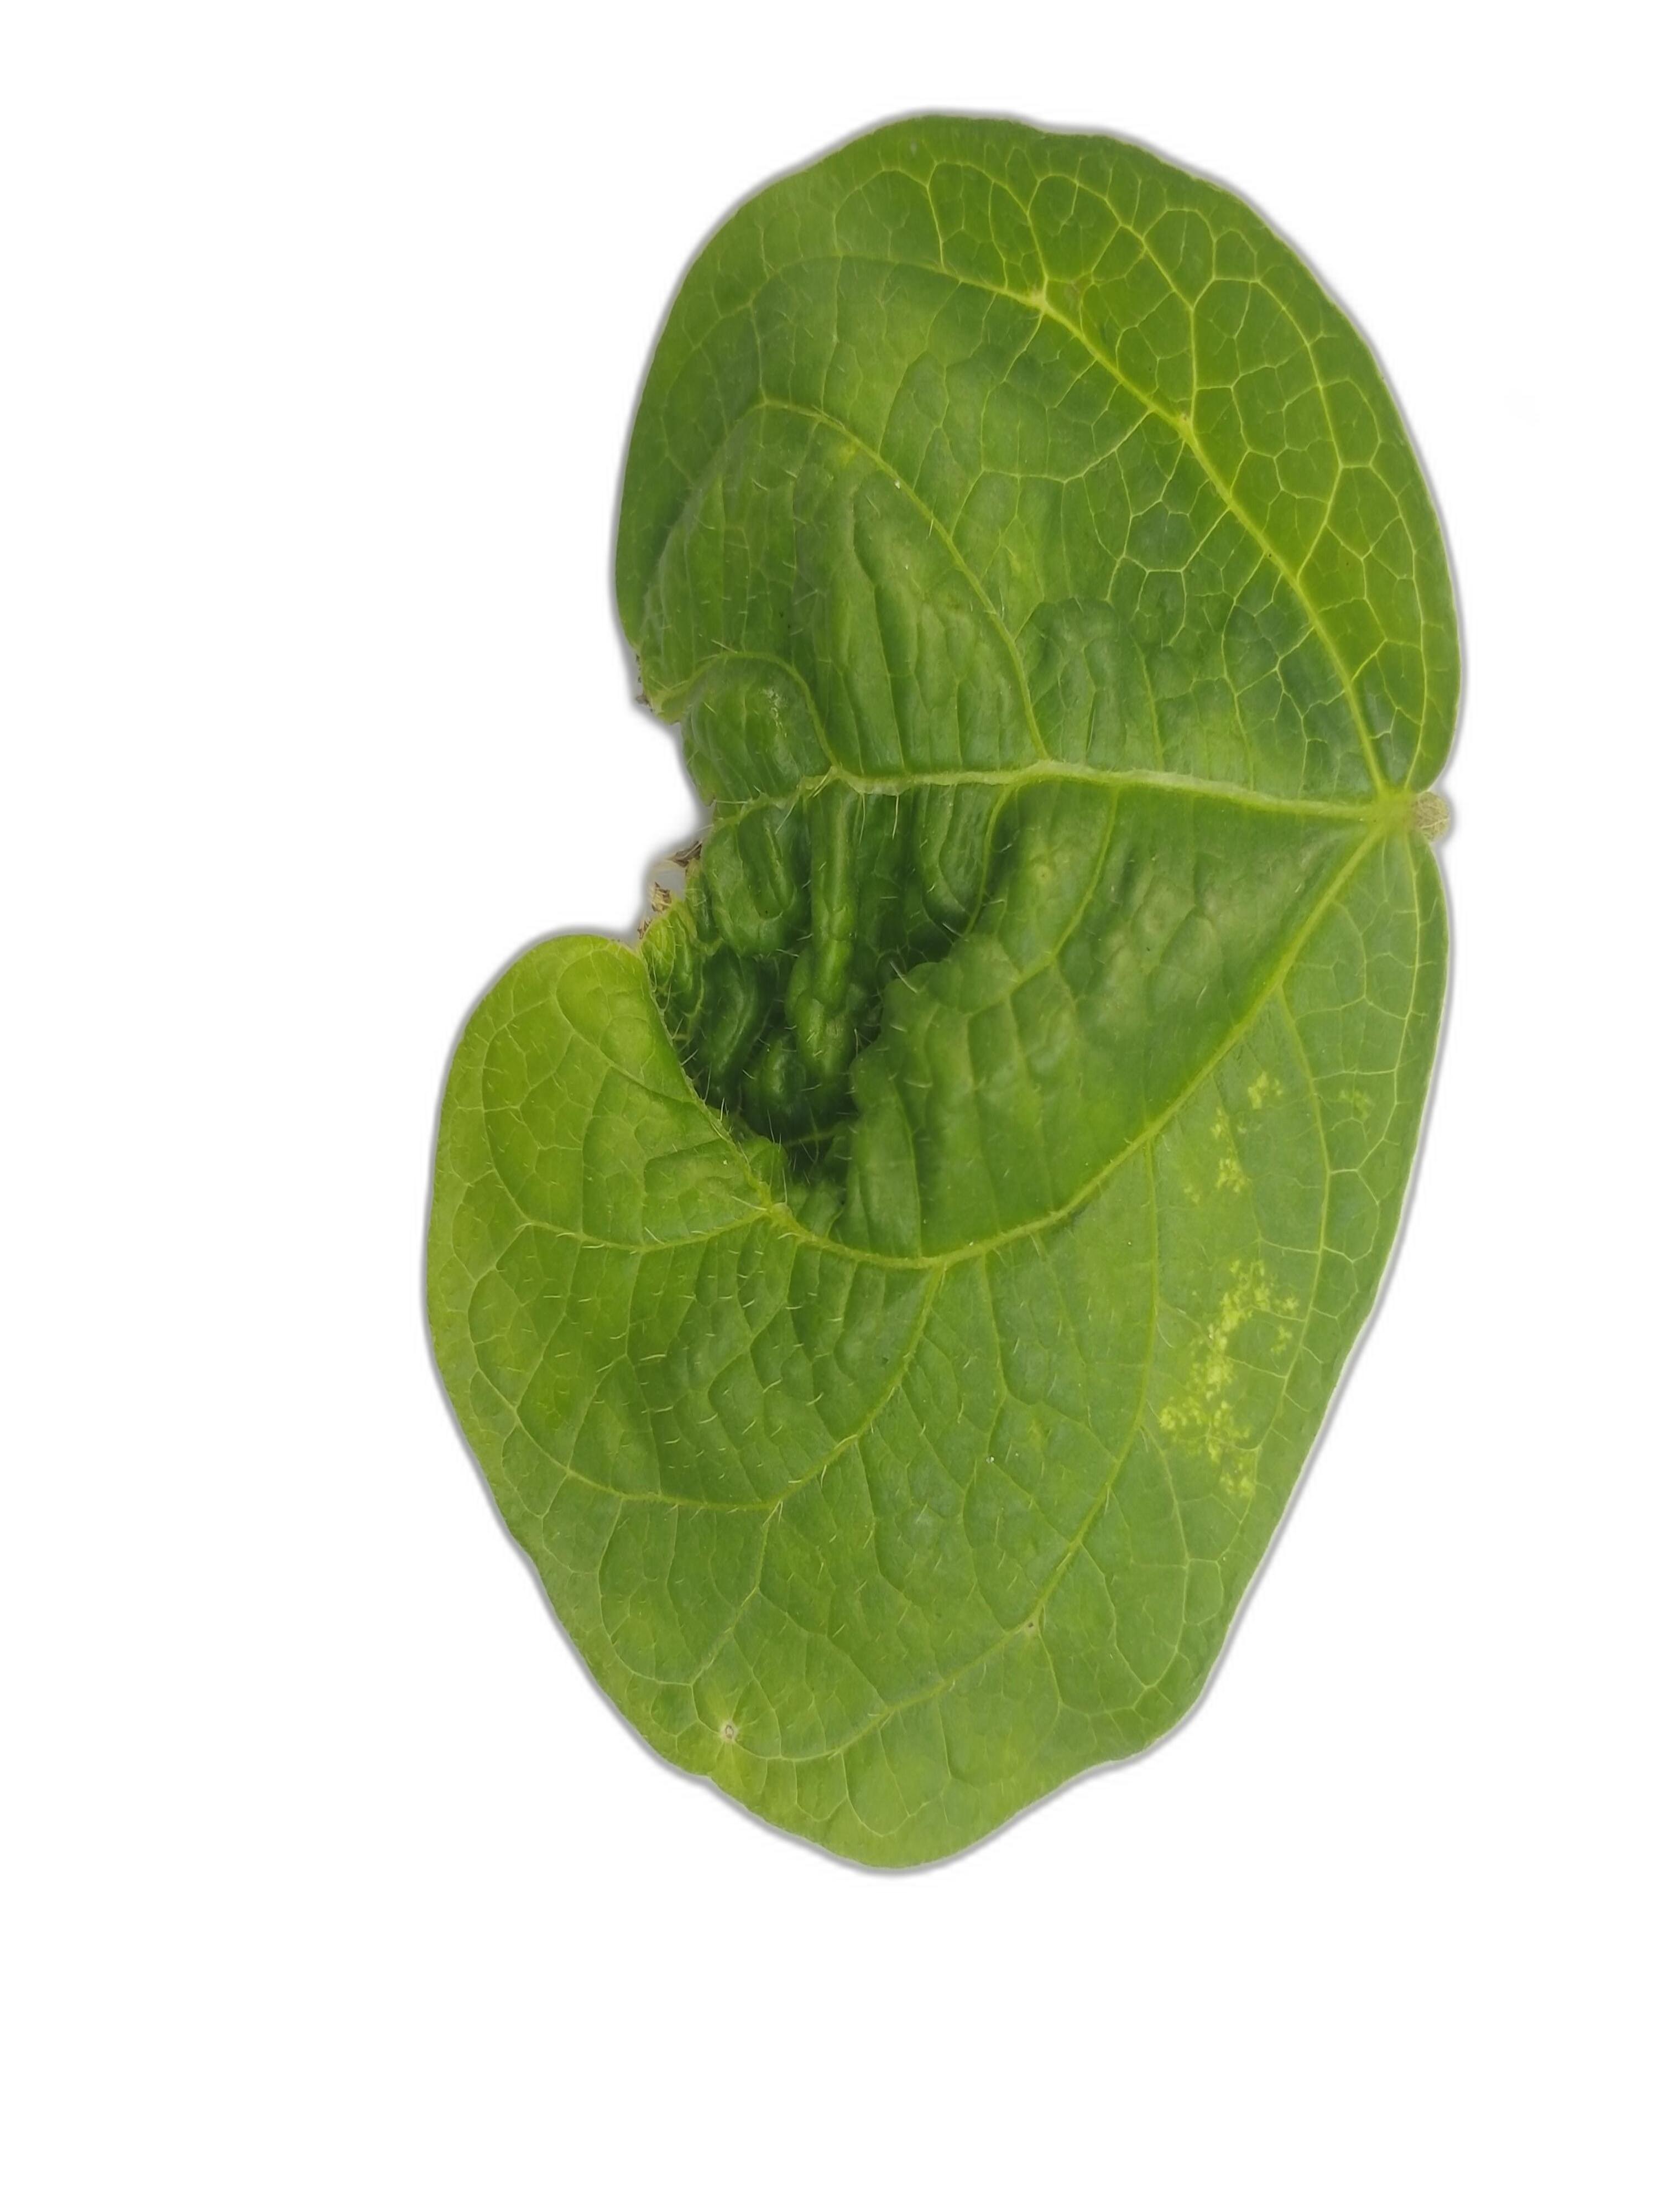
Label: Leaf Crinkle